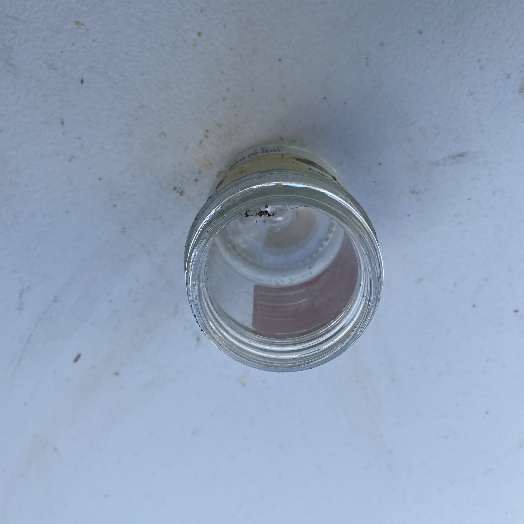
Label: Glass